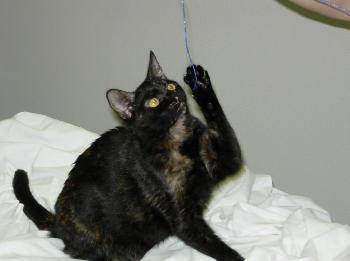
Label: cat